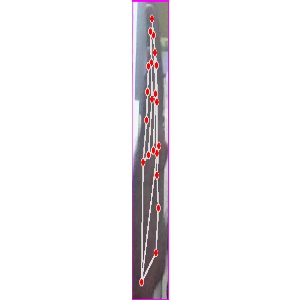
अक्षर: द